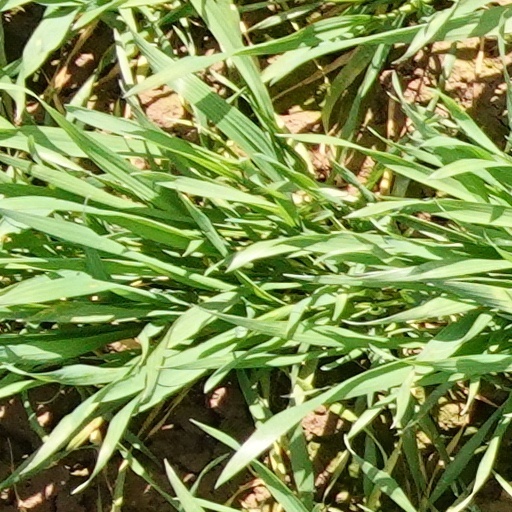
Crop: wheat